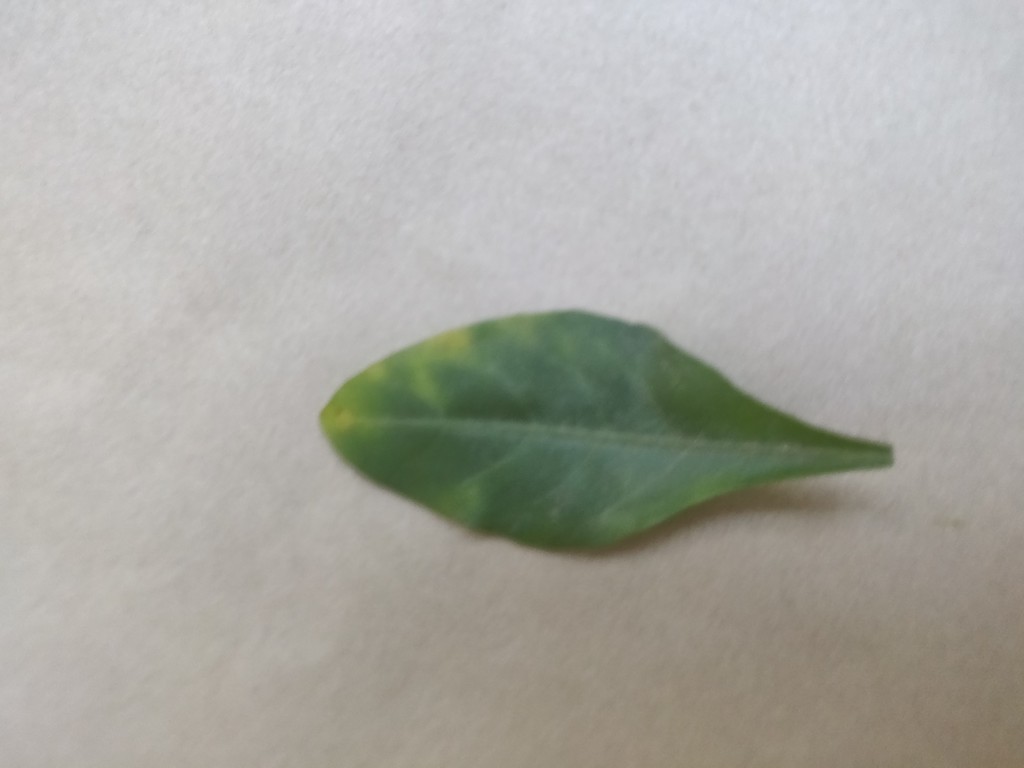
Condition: Unhealthy
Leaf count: single
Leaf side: front